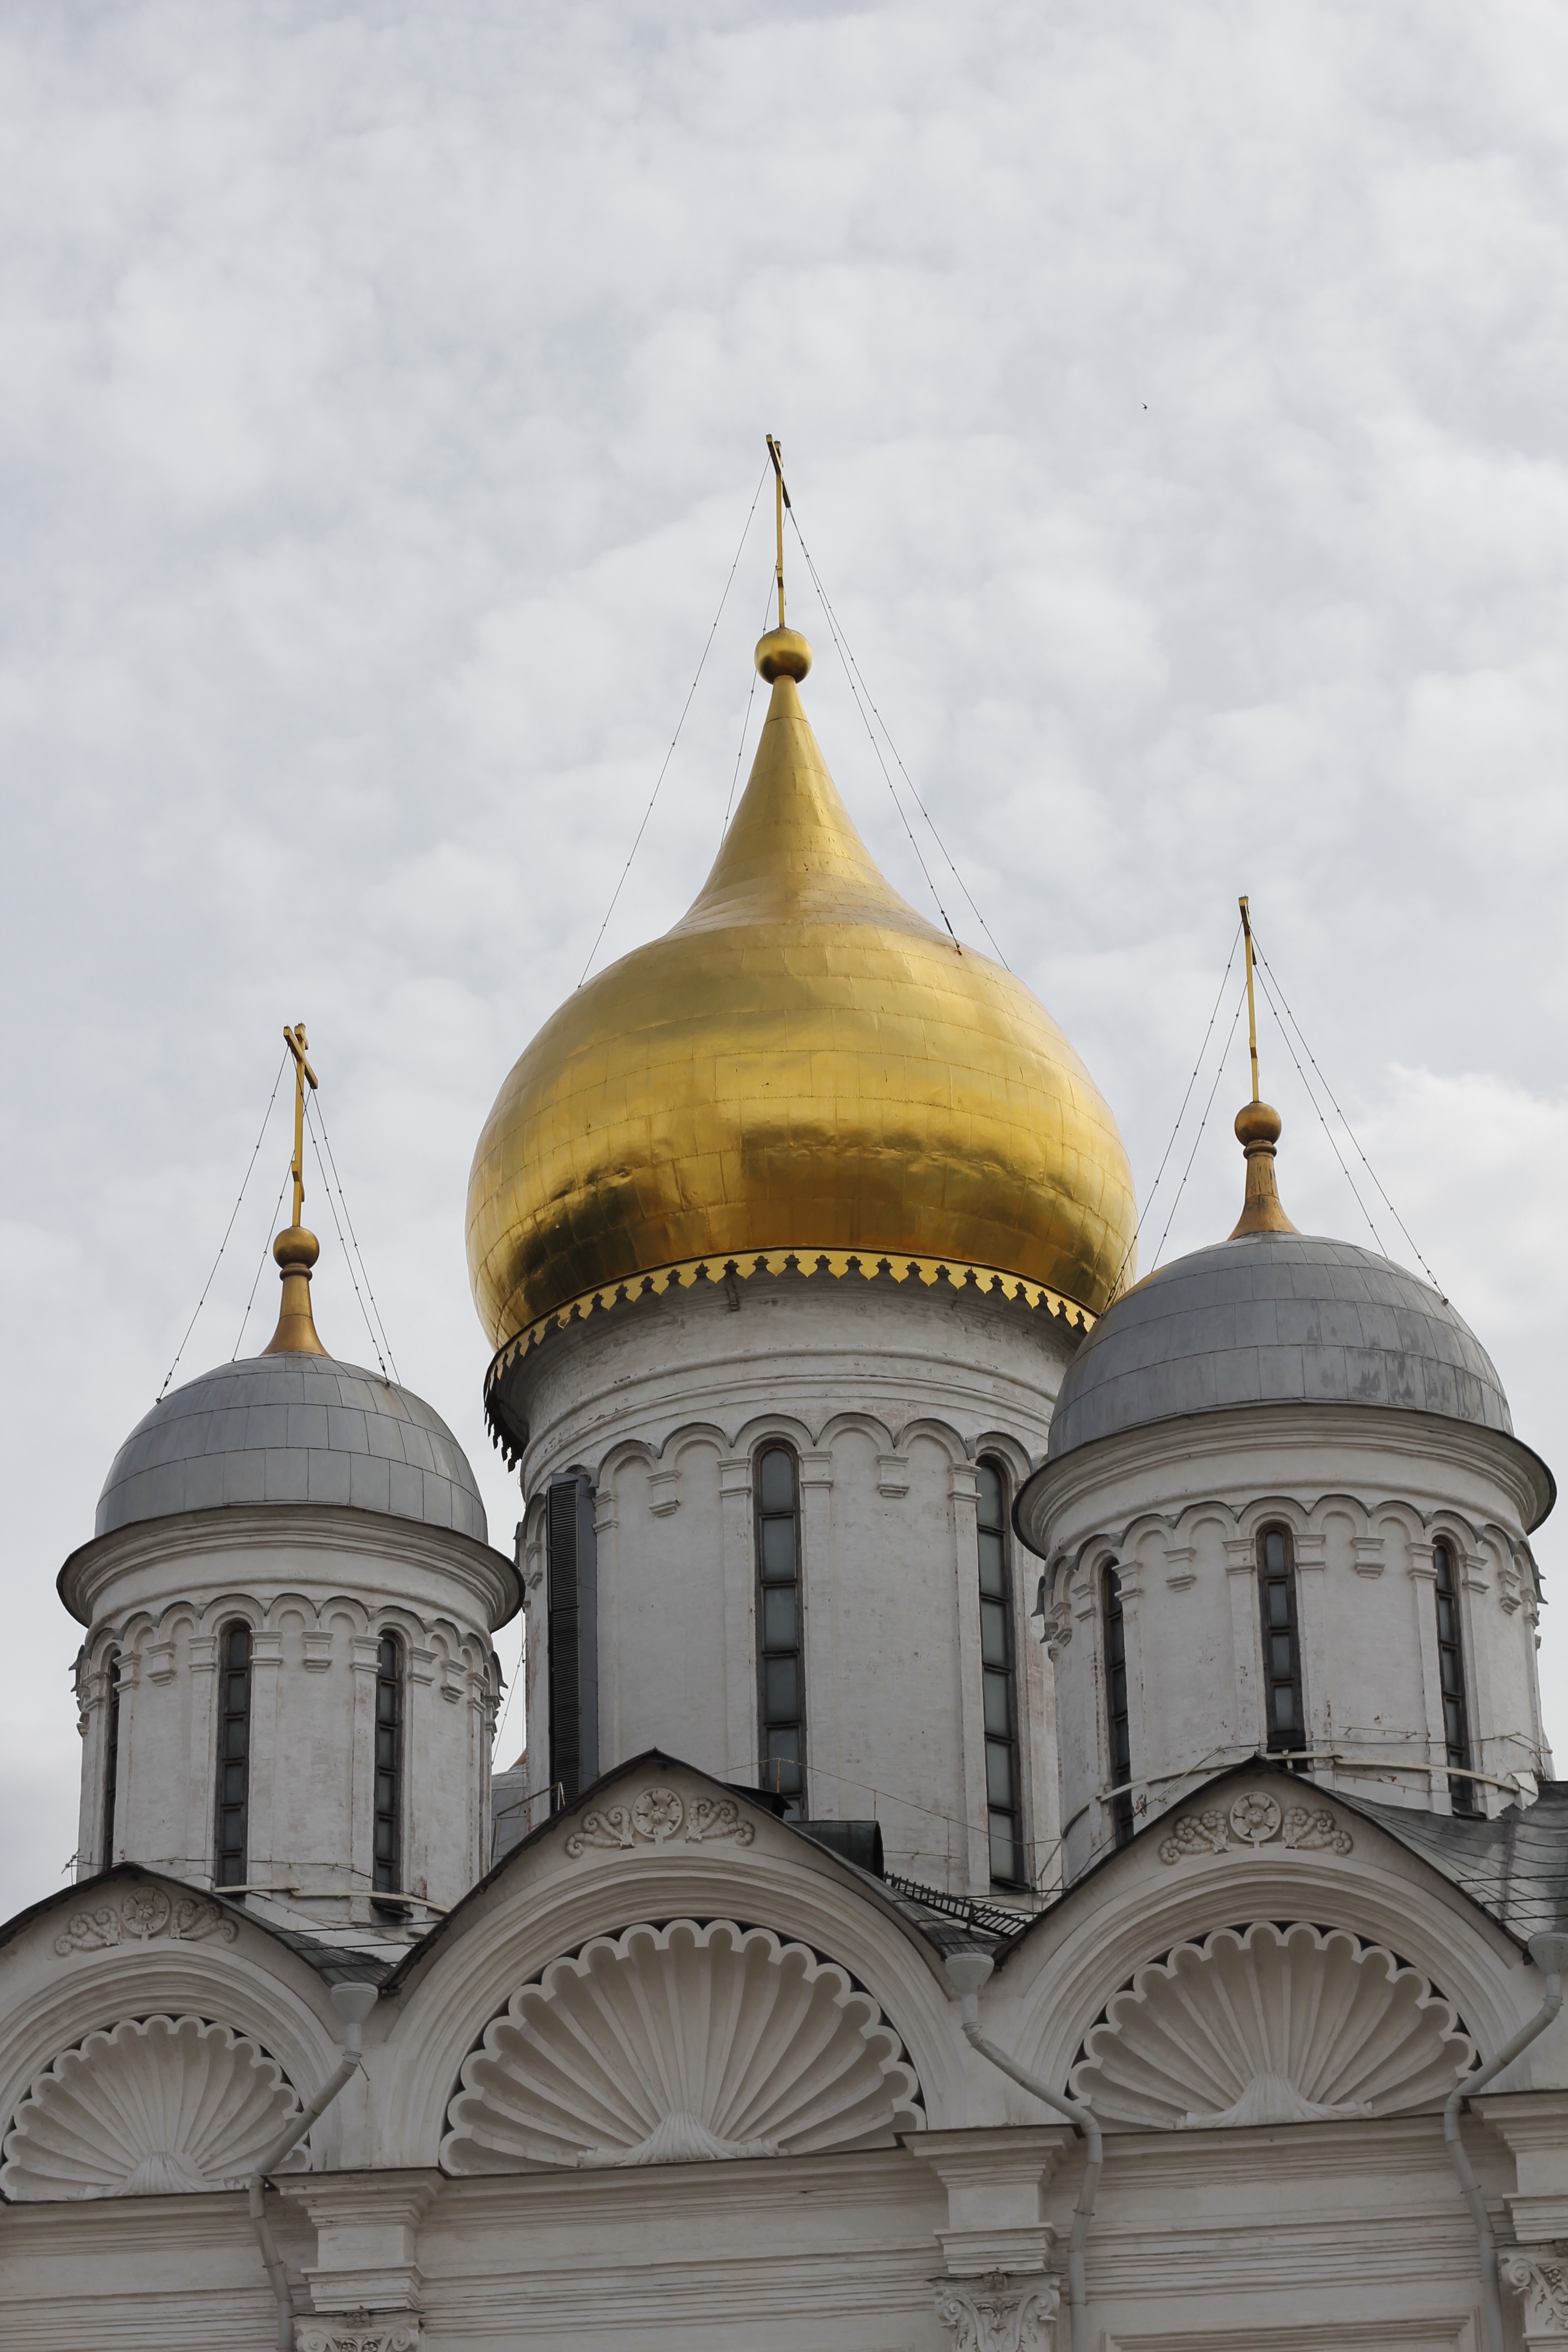
architecture, building, golden, tower, church, cathedral, place of worship, ornament, monastery, christianity, moscow, orthodox, dome, russia, historically, gilded, believe, kremlin, historic preservation, russian orthodox church, byzantine architecture